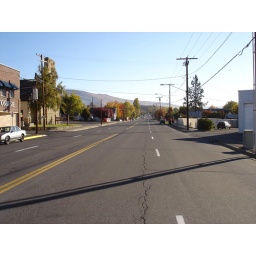
Rush hour in Klamath Falls. The standard means of transportation is a pickup truck with a dog in the back.